Baja California

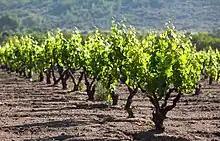
Vineyard in the Valle de Guadalupe

There are numerous islands on the Pacific shore. Guadalupe Island is located in the extreme west of the state's boundaries and is the site of large colonies of sea lions. Cedros Island exists in the southwest of the state's maritime region. The Todos Santos islands and Coronado Islands are located off the coasts of Ensenada and Tijuana, respectively. All of the islands in the Gulf of California on the Baja California side belong to the municipality of Mexicali.